Głogów Tower

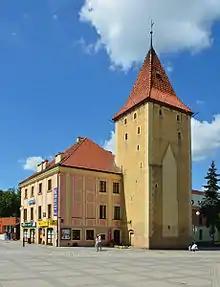
The Głogów Tower

The Głogów Tower (German: Pulverturm, Glogauer Torturm) is a Gothic building from the mid-14th century in Lubin, Lower Silesian Voivodeship, Poland, located in the northwestern part of the market square.